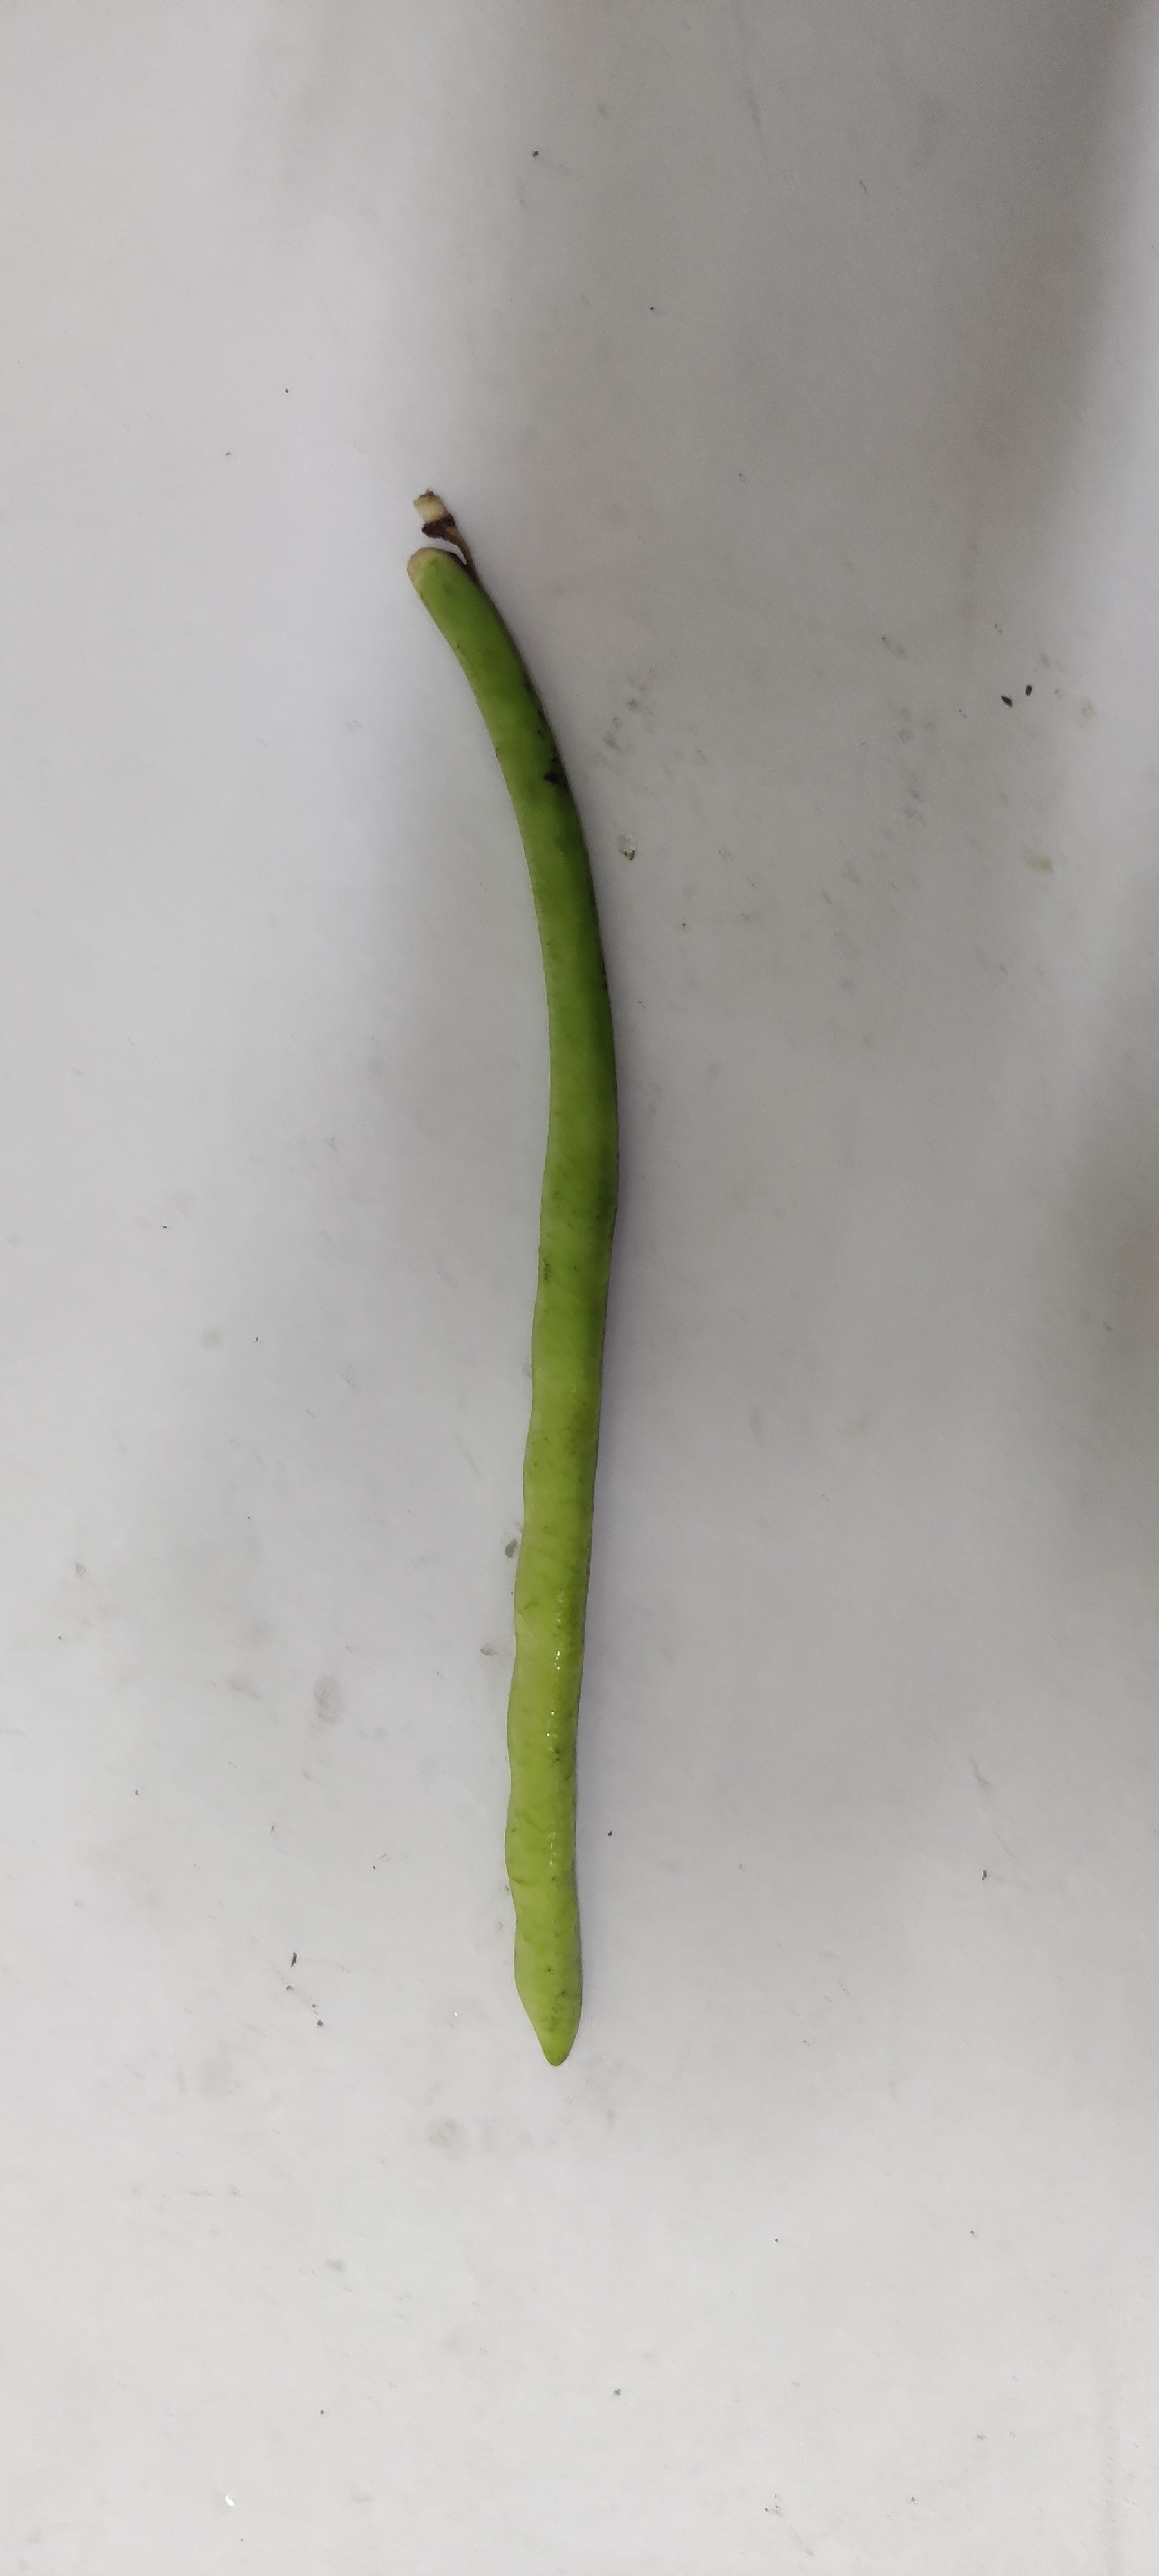
Crop: Cowpea
Condition: Fresh